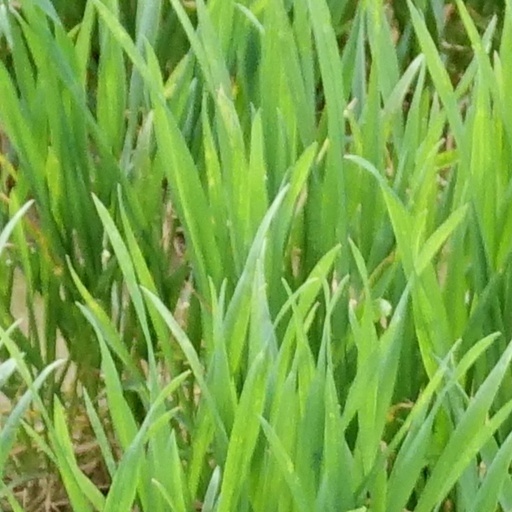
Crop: wheat